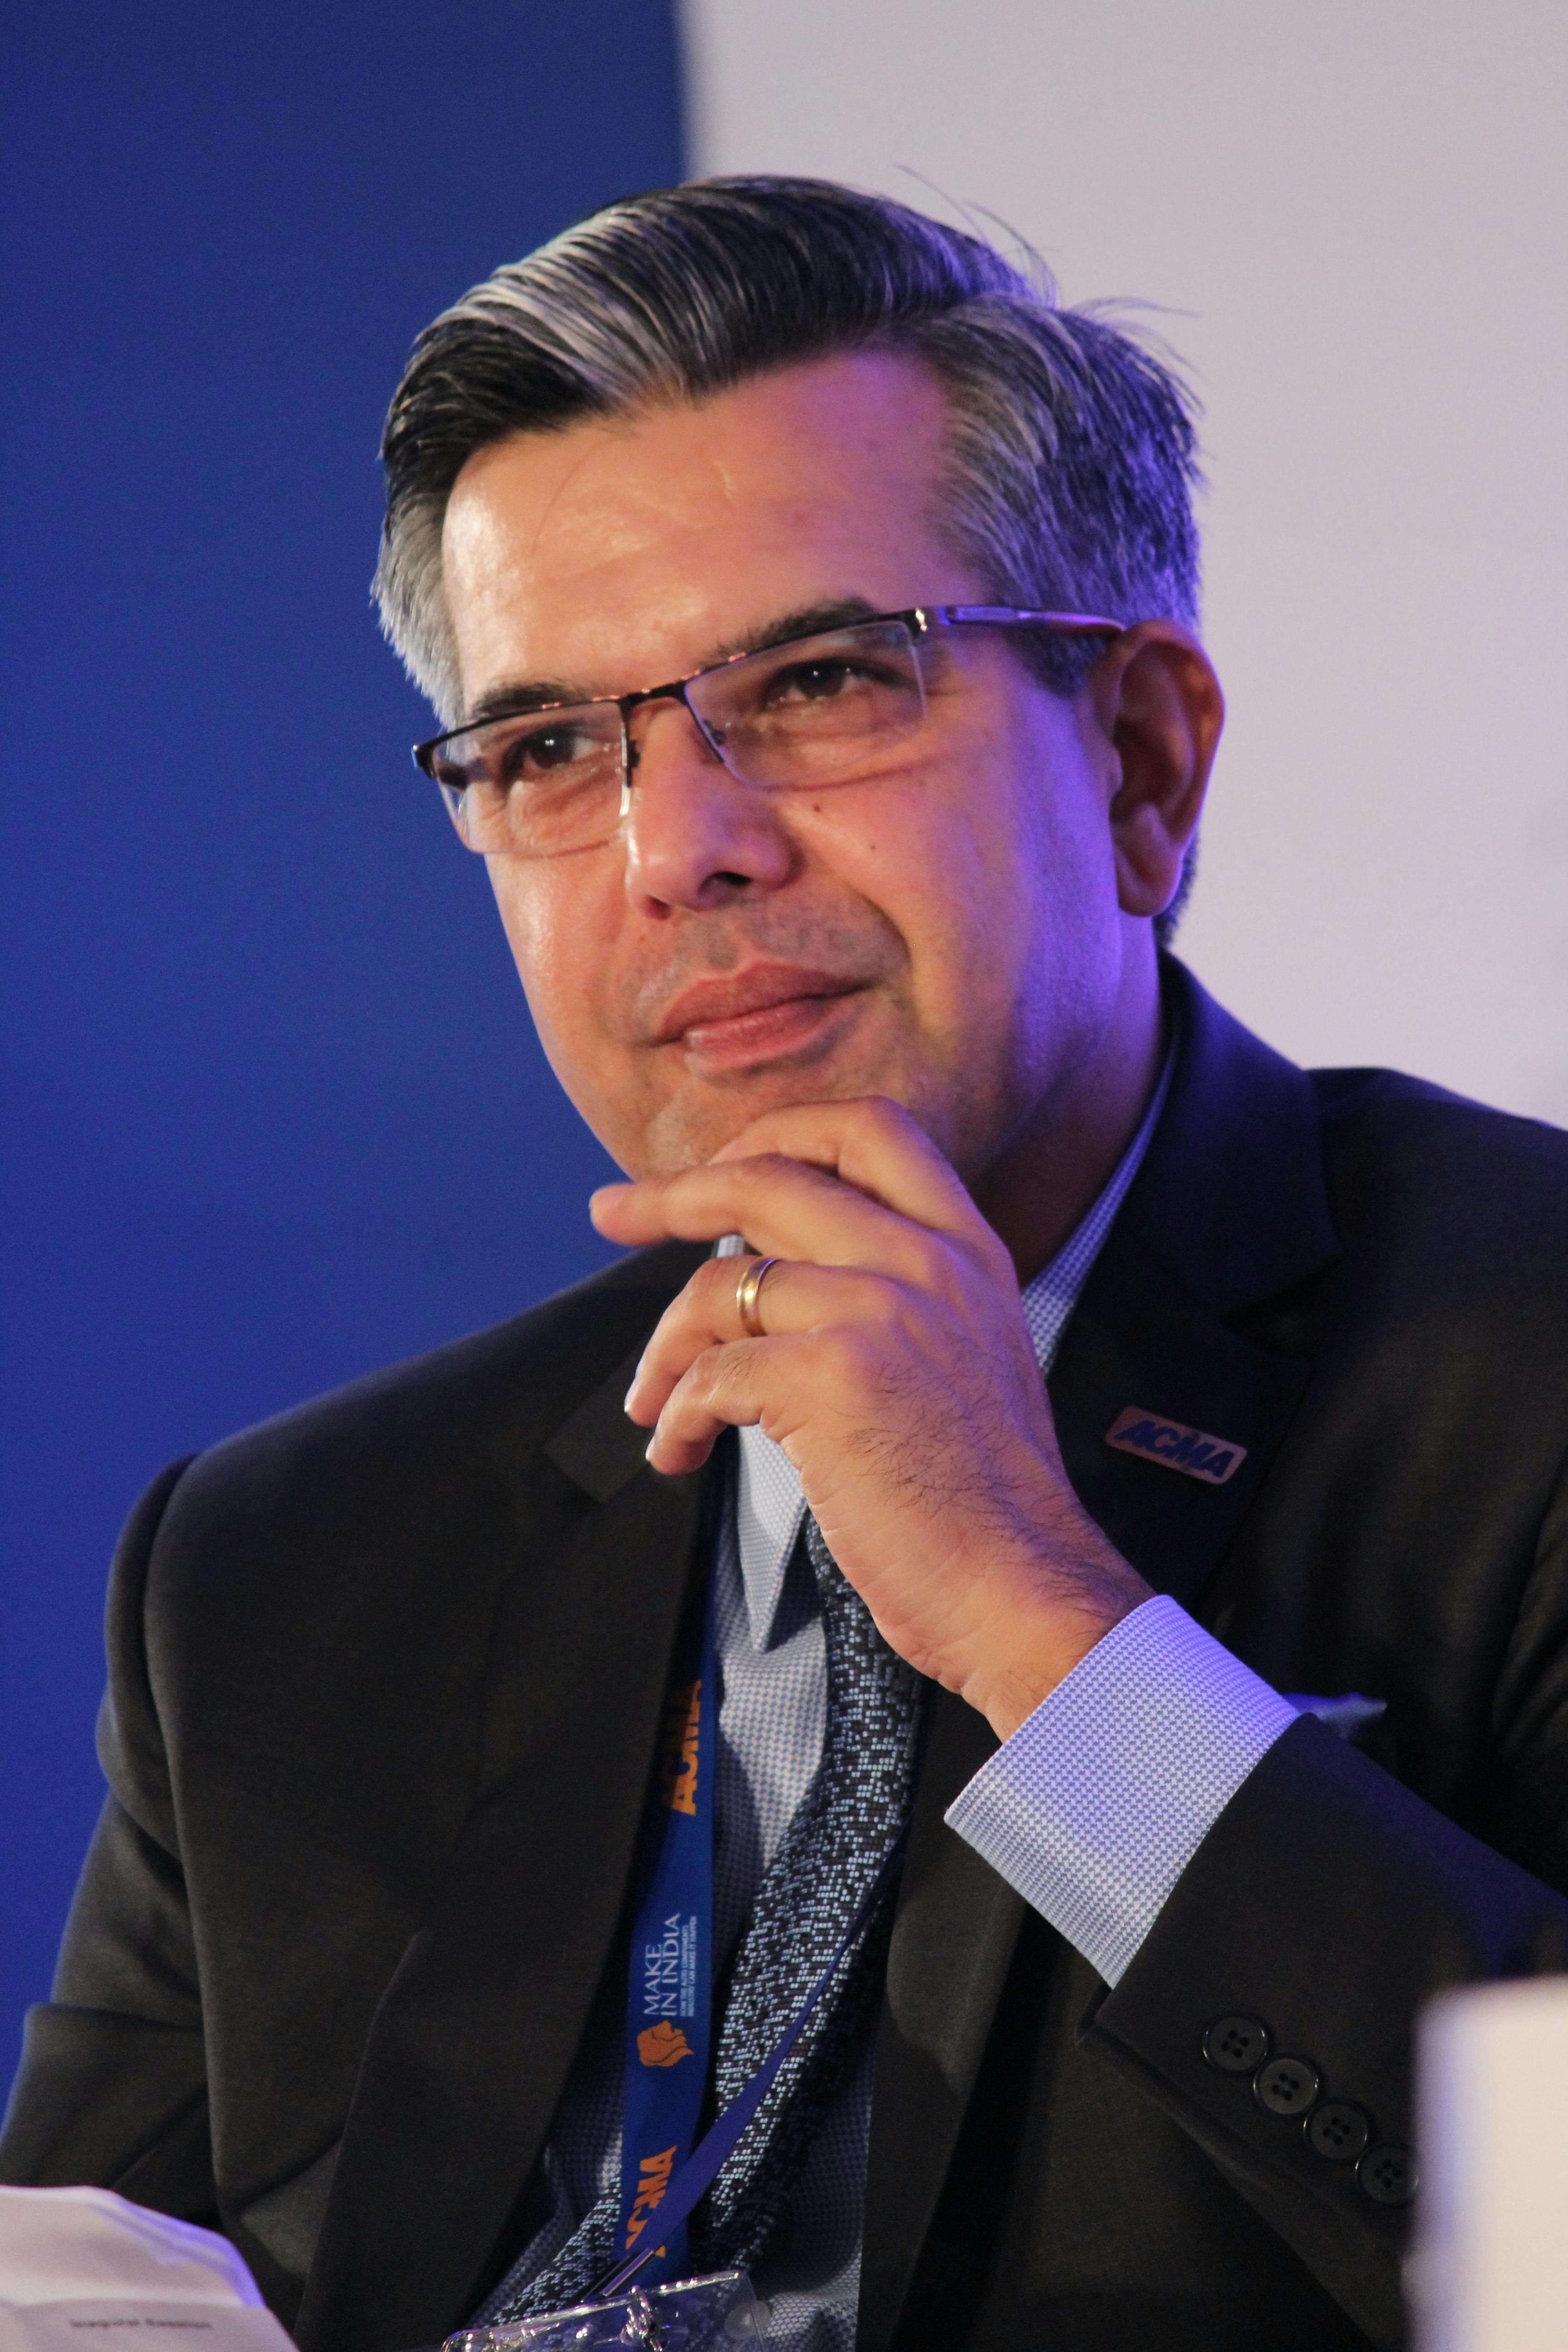
Gender: men